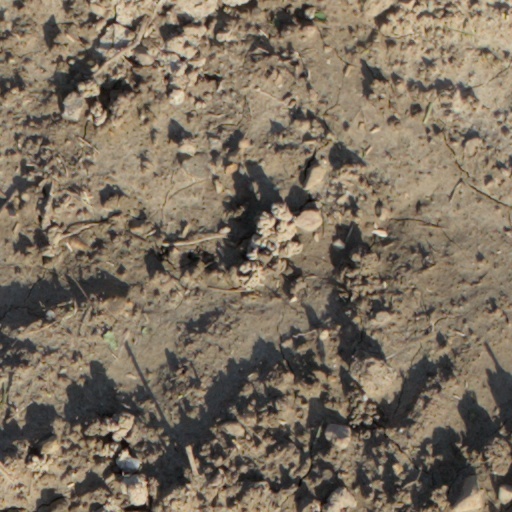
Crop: wheat